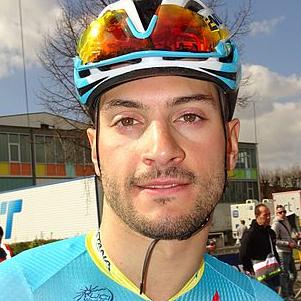
Age: 25